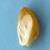
Maize quality: Good